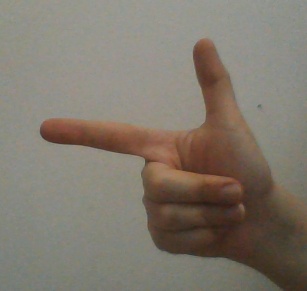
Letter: yaa